Rasika Dugal

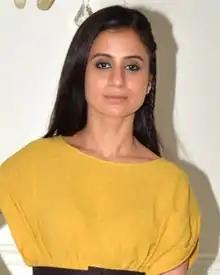
Rasika at the special screening of "Mirzapur" in 2018

She then starred in the Amazon Prime Video original series "Mirzapur". She portrayed the role of Beena Tripathi. For her role in "Mirzapur," she was nominated in the Indian Television Academy Awards in the category of Best Actress - Web Series. She also appeared in an episode of Zoya Akhtar's web series "Made in Heaven", she portrayed the role of Nutan Yadav, the daughter of an ambitious politician willing to sacrifice his daughter's dreams for his political career. The show was released on Amazon Prime on 8 March 2019.